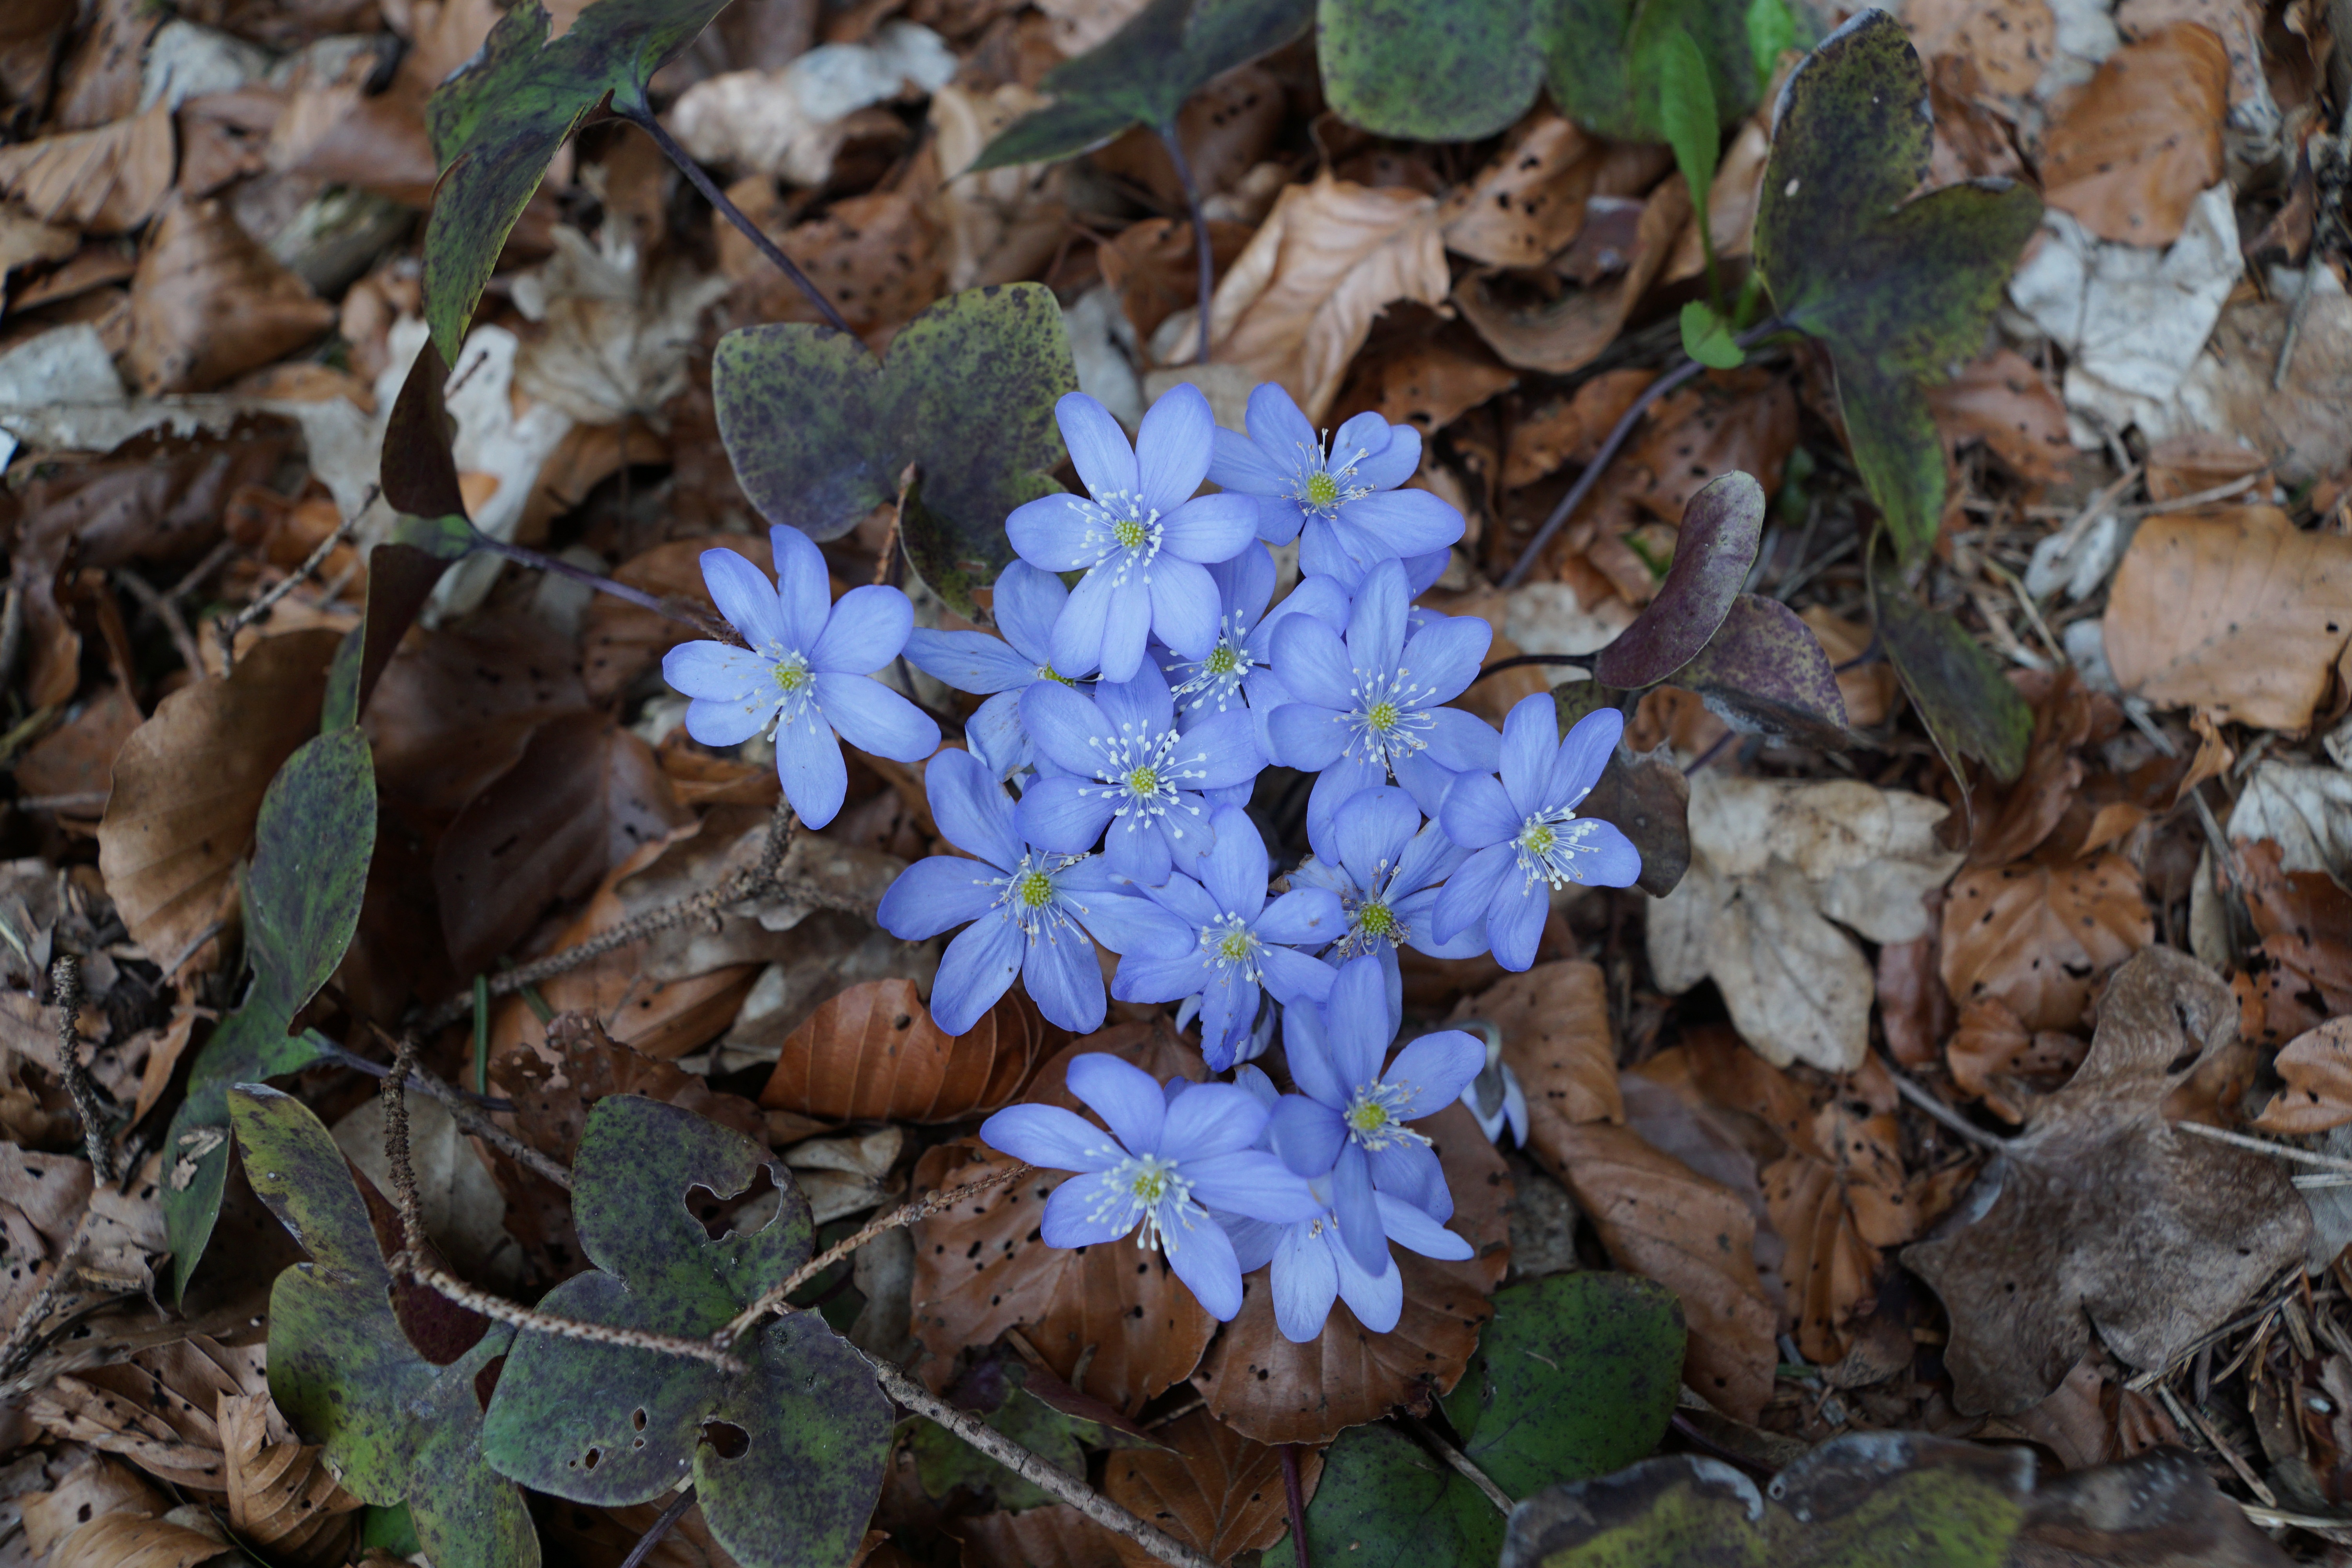
nature, forest, blossom, plant, ground, leaf, flower, bloom, spring, herb, botany, blue, flora, wild flower, wildflower, forest floor, hepatica, woodland, flowering plant, annual plant, land plant